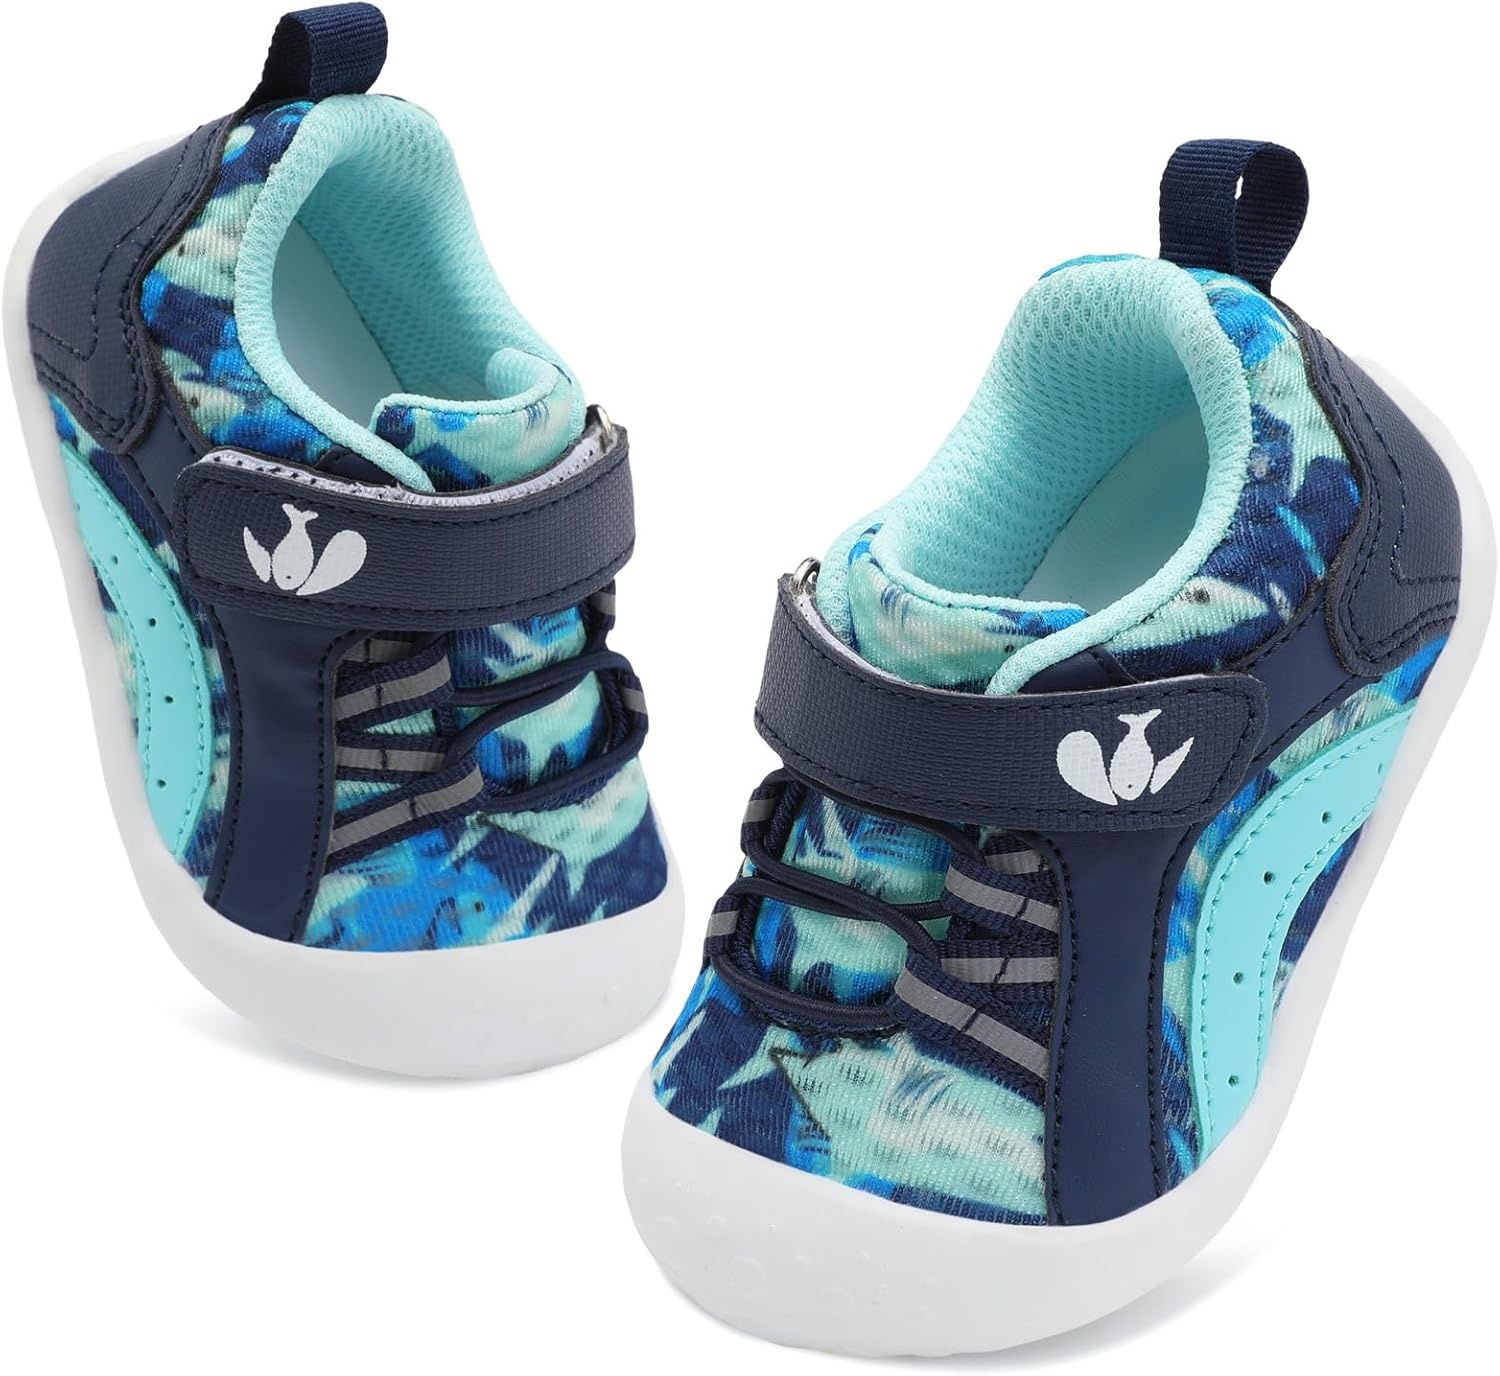
FEETCITY Wide Baby Shoes Boys Girls Baby Barefoot Shoes Breathable Infant Walking Shoe Crib Sock Shoe Toddler Sneakers Flexible
Overview Fabric type : Knitted fabric Origin : Imported Sole material : Rubber Outer material : Knitted fabric About this item WIDE ROUND TOE: The unique design of the toe can make the baby's feet free movement, body balance is not afraid of falling, anti-collision to help crawling QUICK DRY UPPERS: These baby shoes uppers are made of breathable and stretchy mesh fabrics, give your child comfortable and cool feel during play or sports TPR NON-SLIP SOLE: The sole imitates the octopus design, has been subjected to 2W+ friction tests, strong girp, to prevent the baby from walking unsteady fall EASY ON/OFF: Hook and Loop design makes these infant sneaker easy to wear and take off, fits snugly on baby's feet.Suit for crawling,walking, playing, let your kids enjoy a great fun time OCCASION：Suitable for babies first learned to walk, full protection for baby's feet. Suitable for indoor and outdoor sports, school, walking, swimming, playing and so on
Brand: FEETCITY
Category: Apparel & Accessories > Shoes > Baby & Toddler Shoes > First Steps & Crawlers